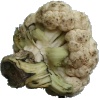
Label: Cauliflower 1